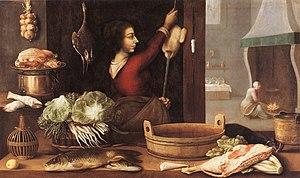
Ce tableau est une allégorie des quatre éléments qui se trouvent symbolisés ainsi